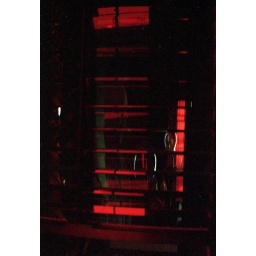
Red and green in the sector lamp compartment about 46 feet (approx 14 metres) above mean high water.